Alexandra of Denmark

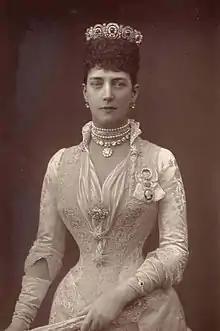
Alexandra in 1889

An increasing degree of deafness, caused by hereditary otosclerosis, led to Alexandra's social isolation; she spent more time at home with her children and pets. Her sixth and final pregnancy ended with the birth of a son in April 1871, but the infant died the next day. Despite Alexandra's pleas for privacy, Queen Victoria insisted on announcing a period of court mourning, which led unsympathetic elements of the press to describe the birth as "a wretched abortion" and the funeral arrangements as "sickening mummery", even though the infant was not buried in state with other members of the royal family at Windsor, but in strict privacy in the churchyard at Sandringham, where he had lived out his brief life.